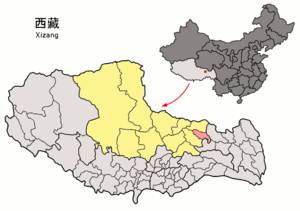
Le xian de Sog est un district administratif de la région autonome du Tibet en Chine. Il est placé sous la juridiction de la préfecture de Nagchu.